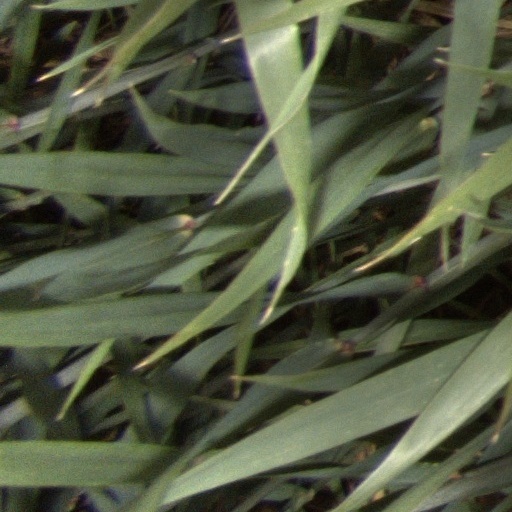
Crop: wheat